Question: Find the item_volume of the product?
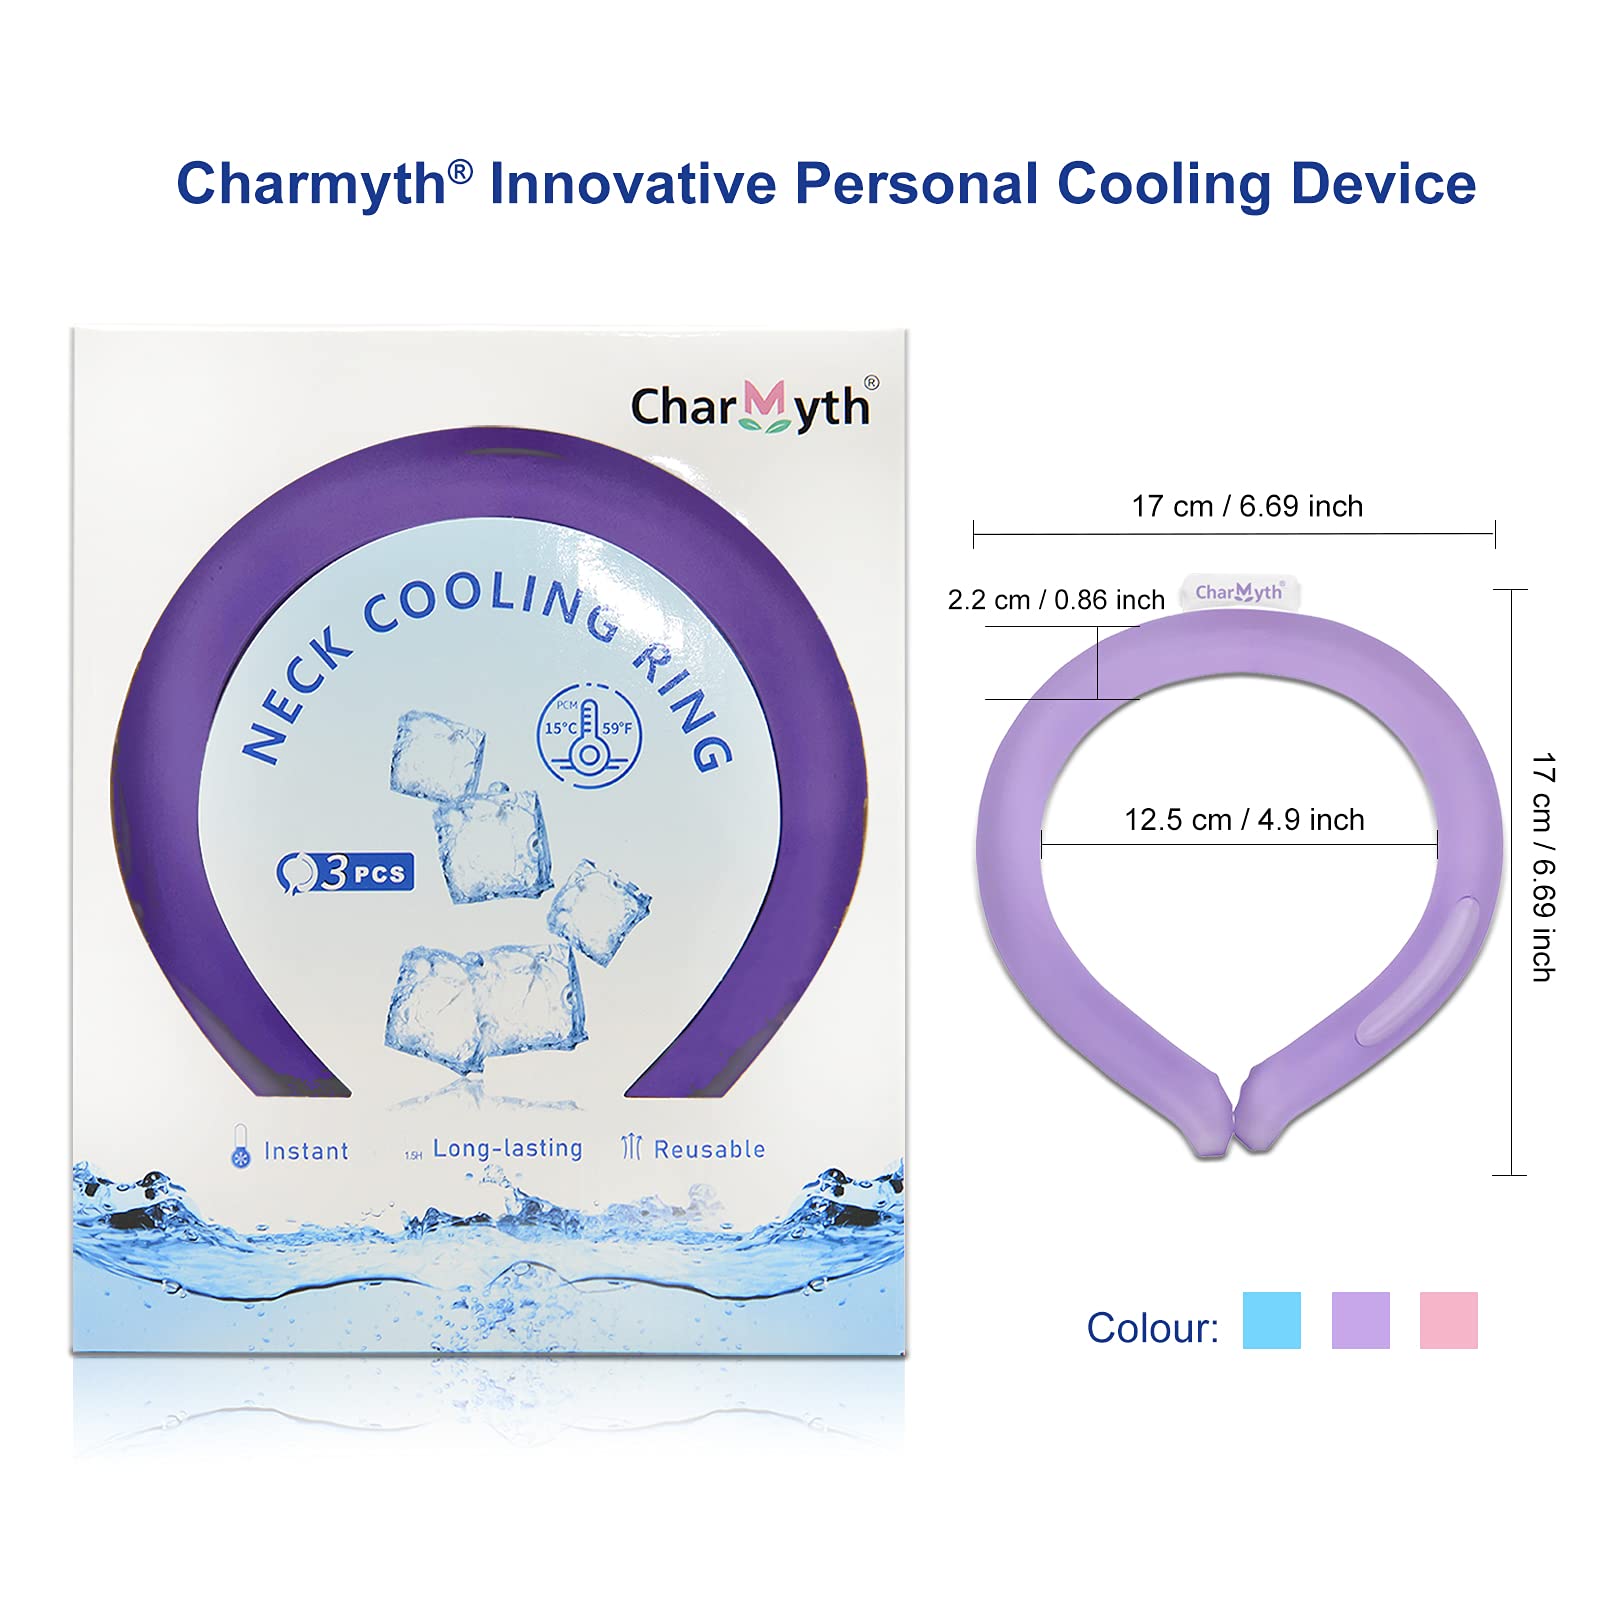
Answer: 15.0 millilitre